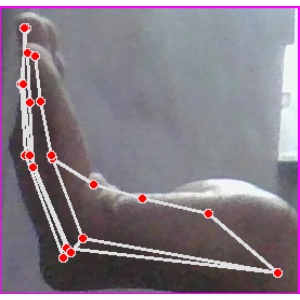
अक्षर: स